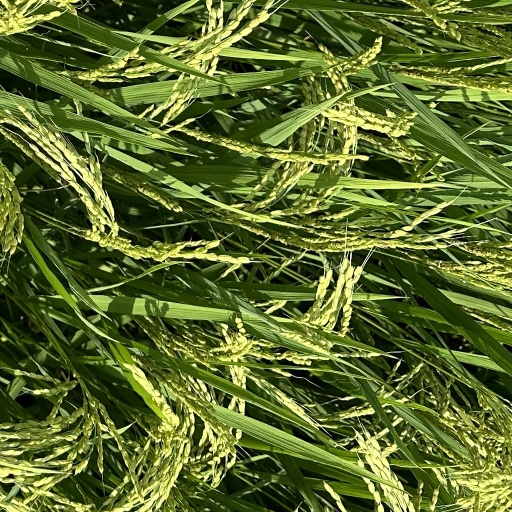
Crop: rice